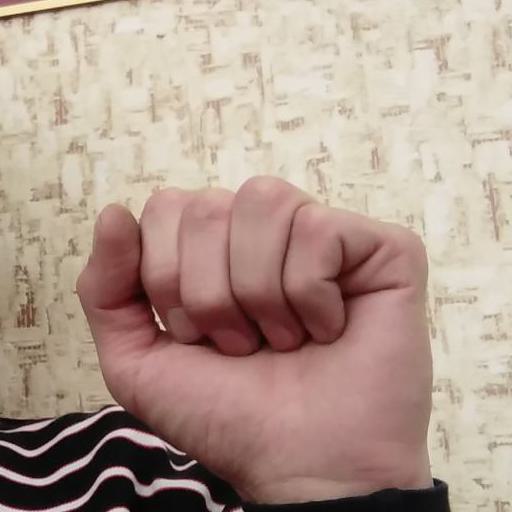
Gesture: fist